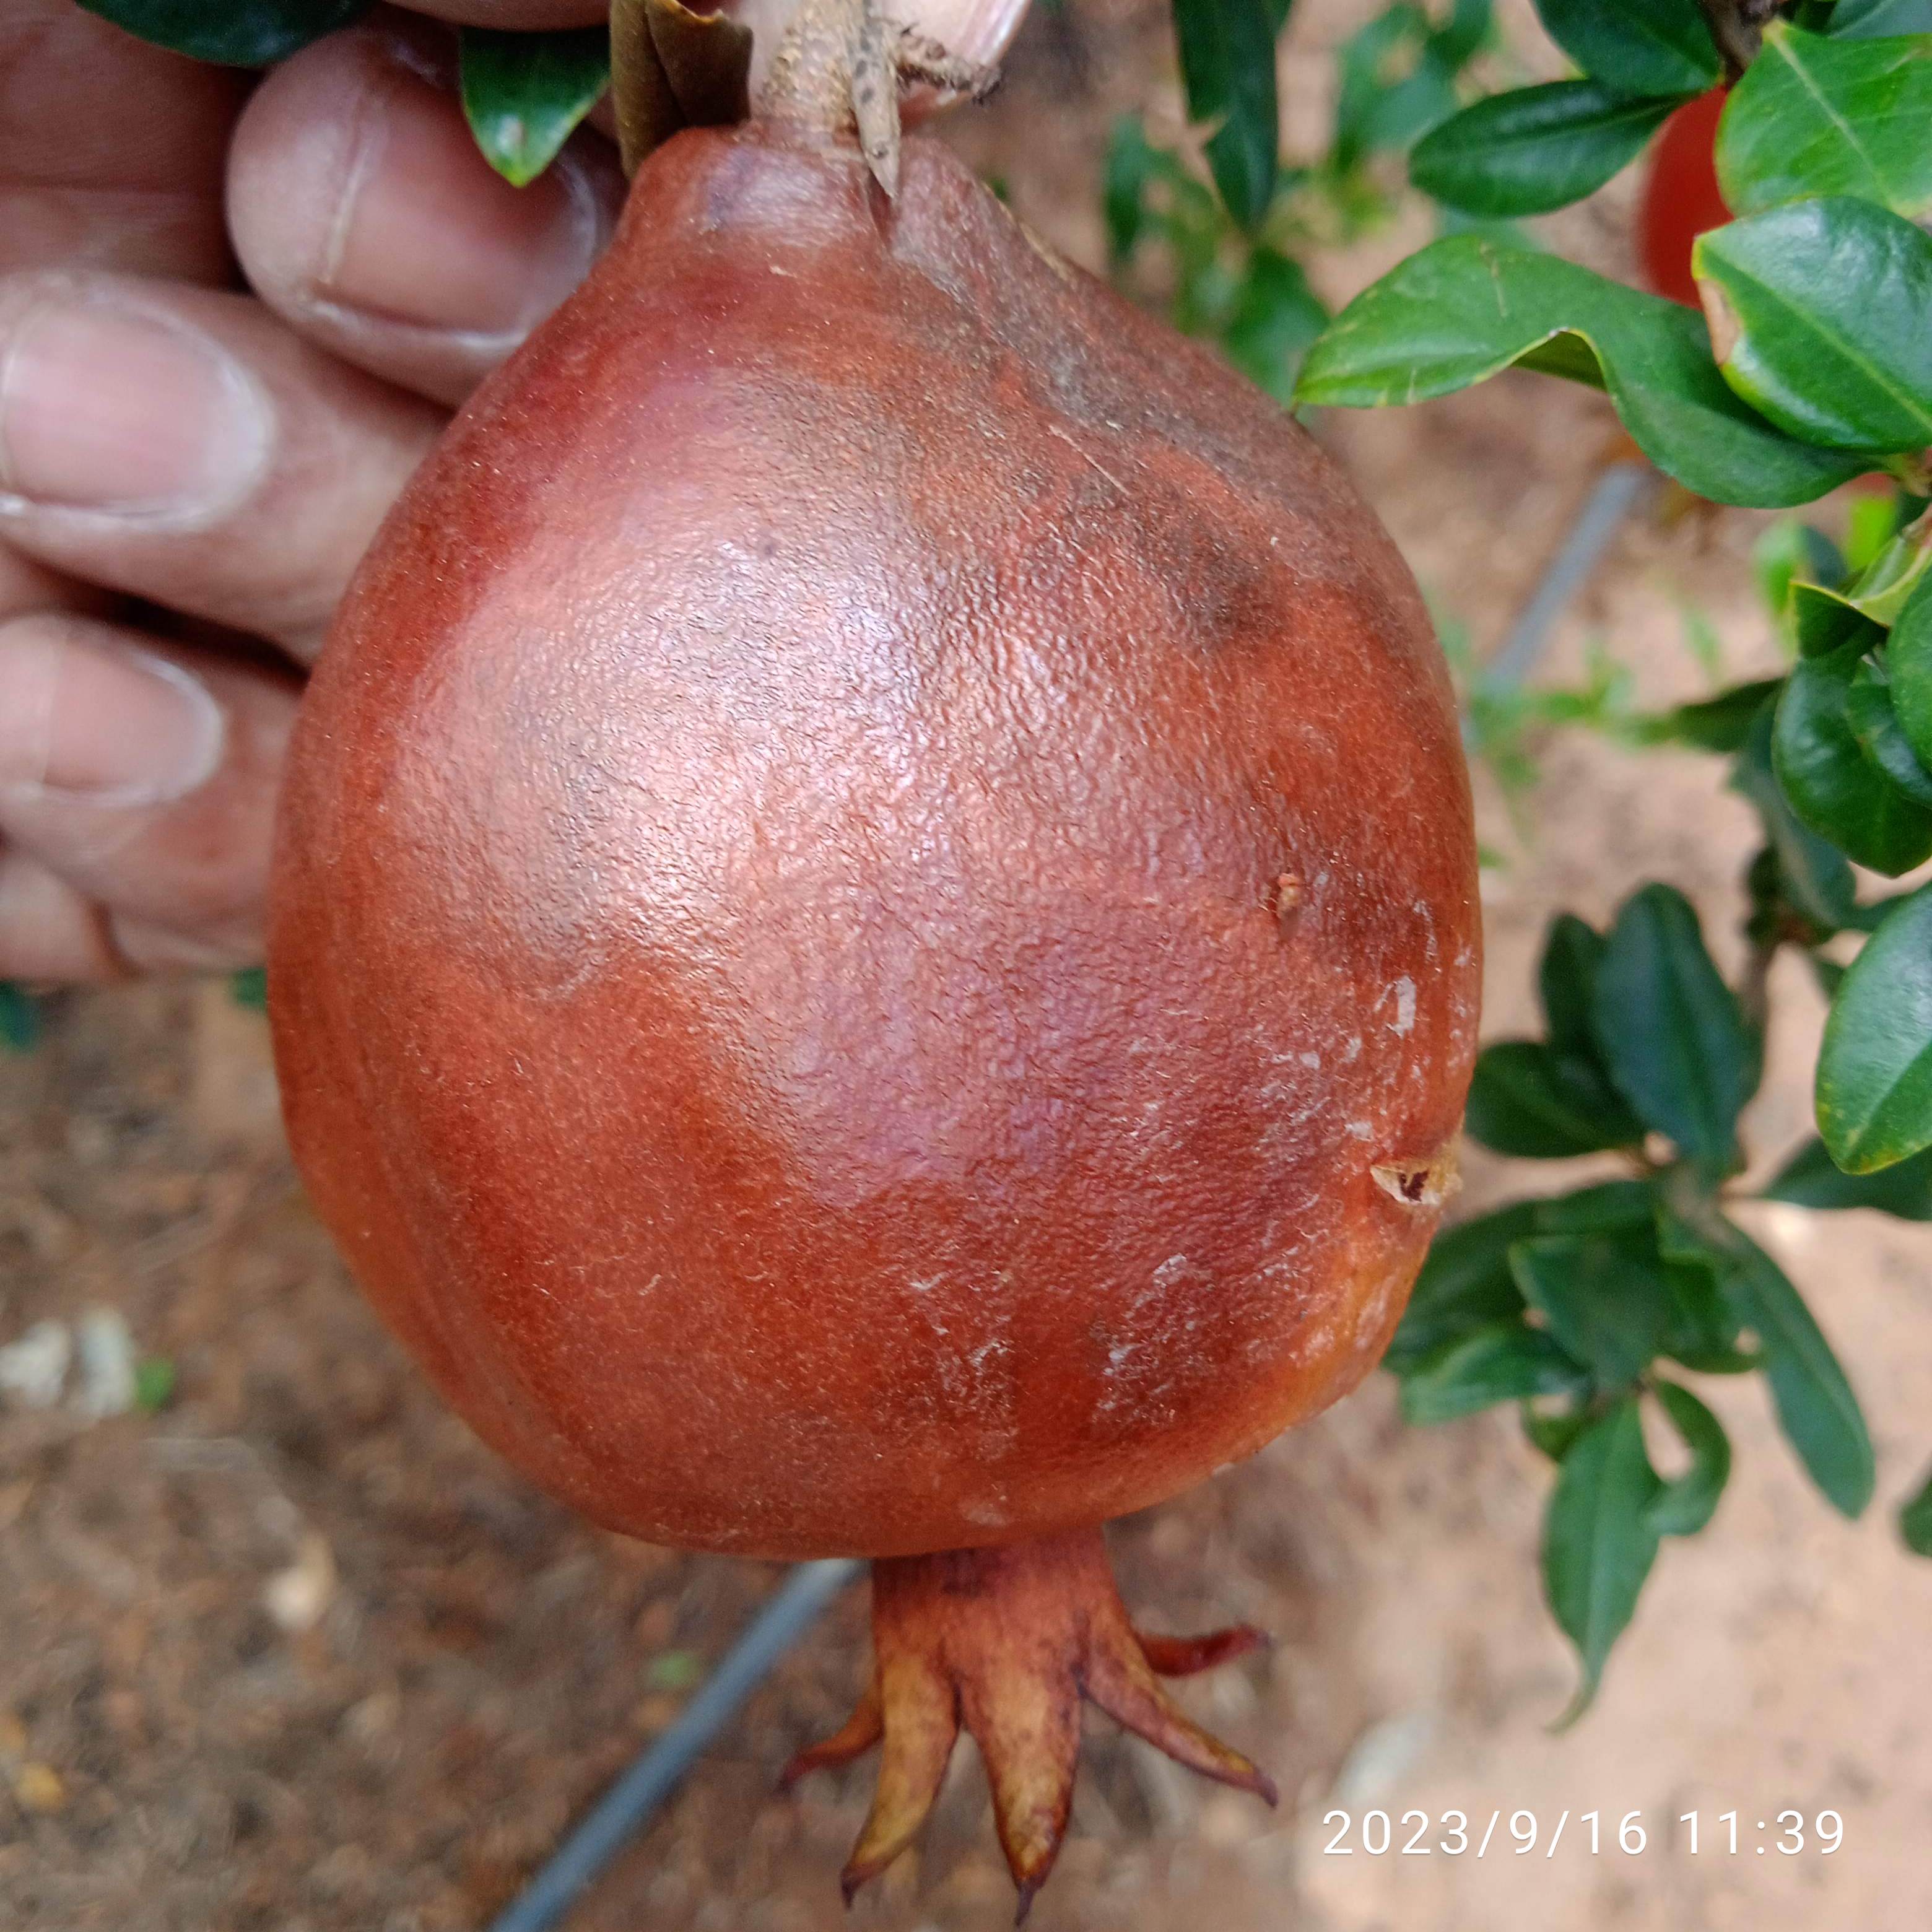
Label: Alternaria